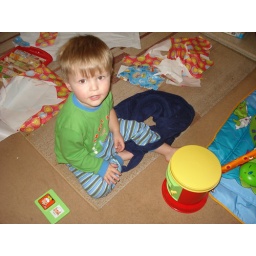
Jack surrounded by wrapping paper plays with post box